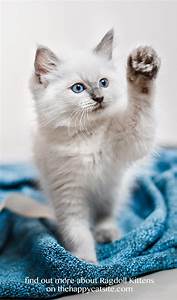
Label: cat